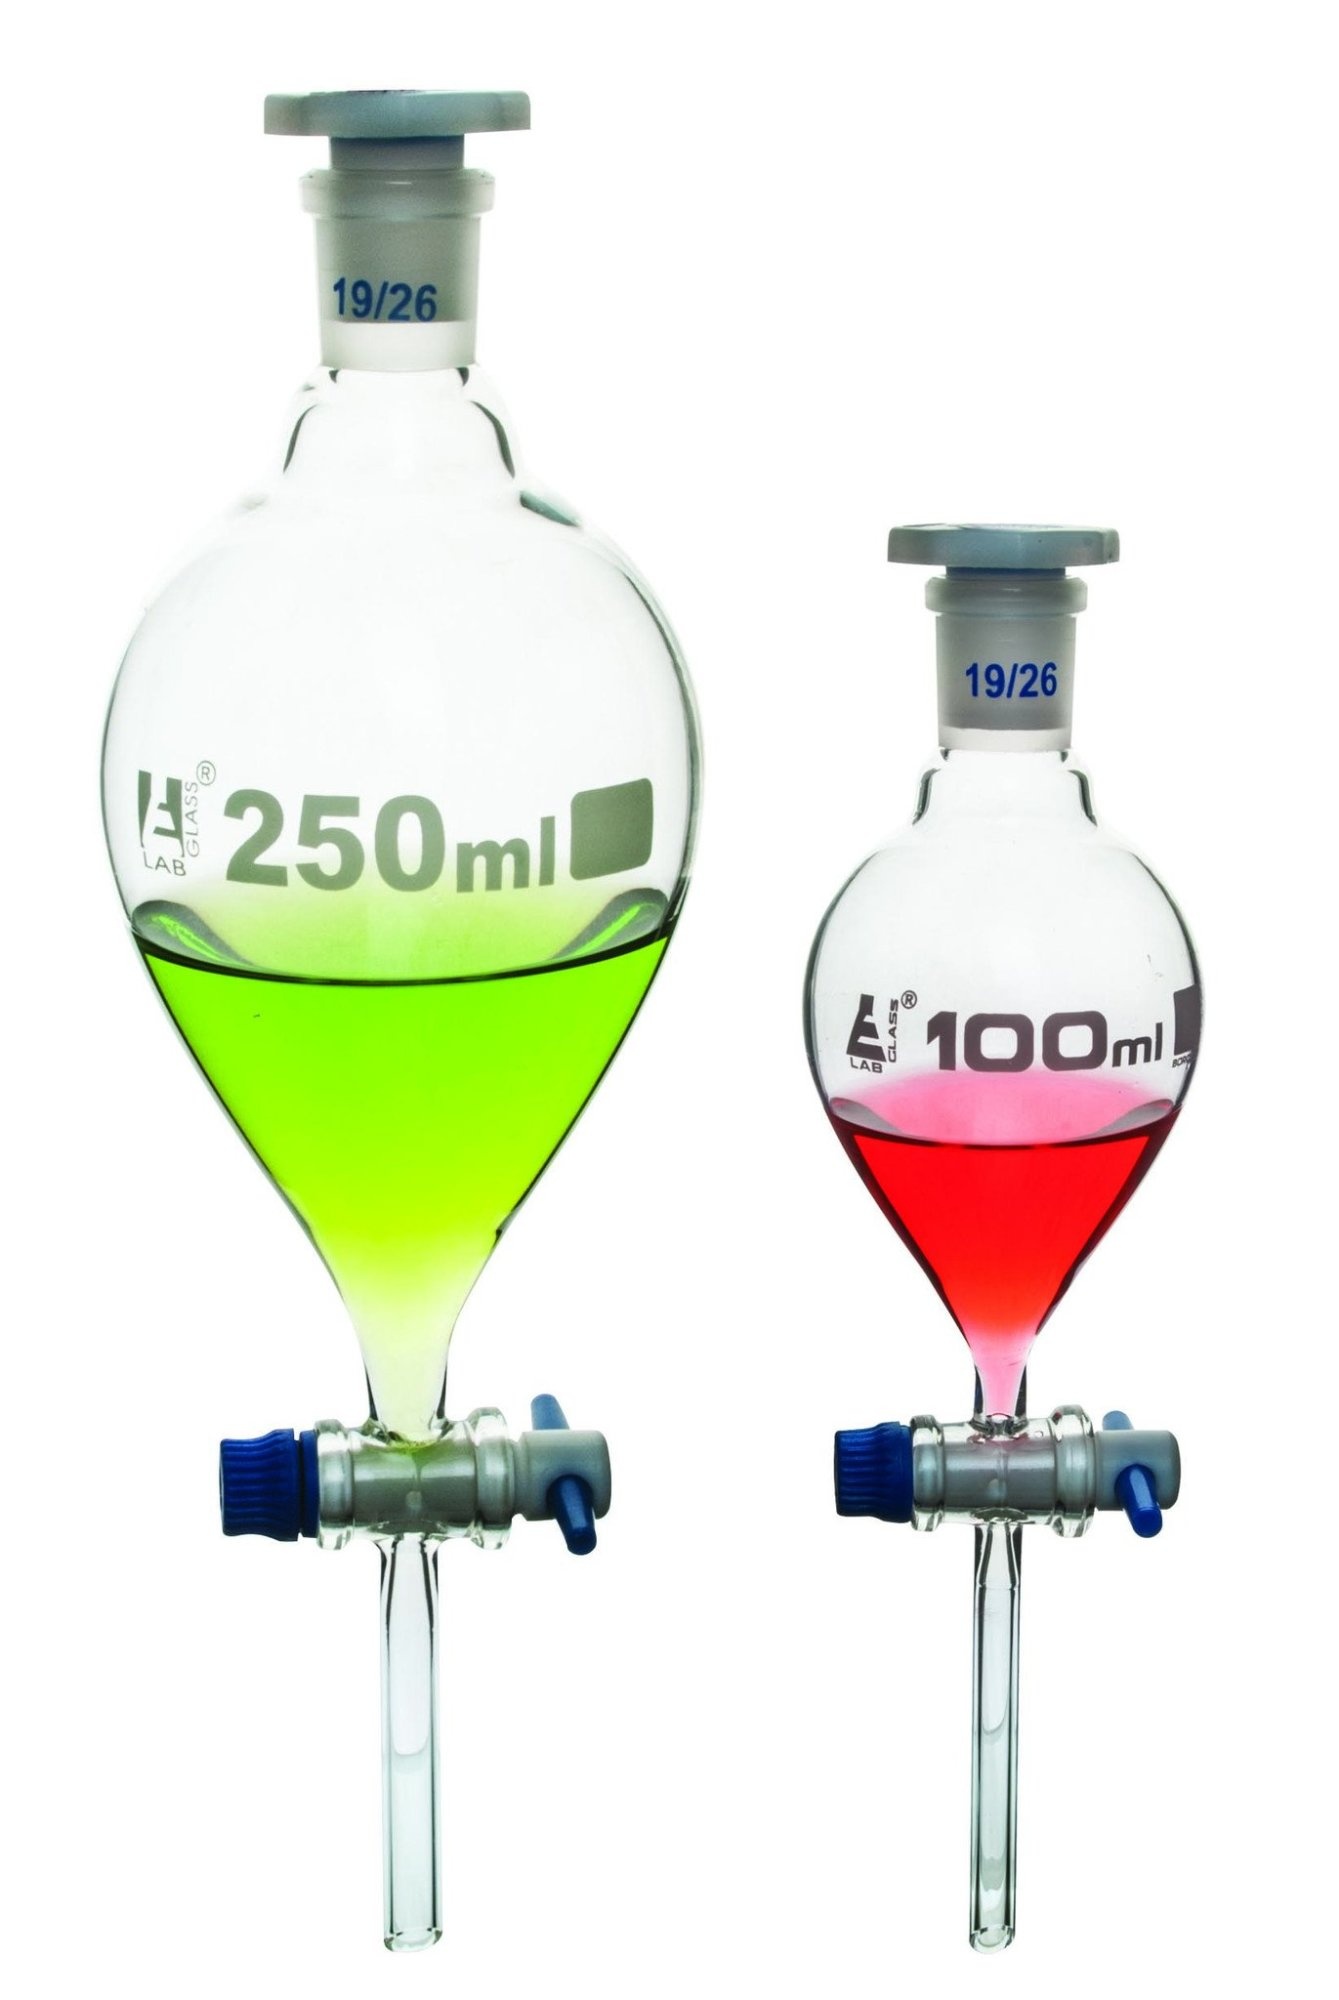
Dropping Funnel, 50mL - Pear-Shaped - With 14/23 Plastic Stopper & PTFE Key Stopcock - Borosilicate Glass
PEAR || Pear-shaped dropping/separatory funnel with 50ml capacity TRANSPARENT & DURABLE || Made of high quality Borosilicate 3.3 glass - Transparency allows for high visibility PRESSURE EQUALIZING || Used to transfer liquids - Using the stopcock allows fluids, including reagents, to dispense slowly (drop-wise) STOPPER & STOPCOCK || Fitted with an interchangeable 14/23 plastic stopper and PTFE key stopcock GREAT FOR PROFESSIONAL LABORATORIES, CLASSROOMS & HOUSEHOLD || Superior chemical durability and heat tolerance. Designed for use in professional laboratories, but is an ideal choice for science classrooms and household use Borosilicate glass with interchangeable plastic stopper and PTFE key stopcock. Cap. 50 ml, Socket size 14/23
Brand: Eisco Labs
Category: Business & Industrial > Science & Laboratory > Laboratory Equipment > Laboratory Funnels > Dropping Laboratory Funnels